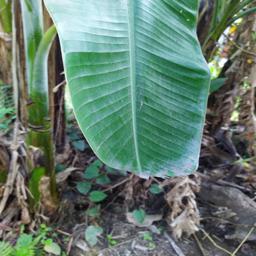
Label: MALBHOG LEAF